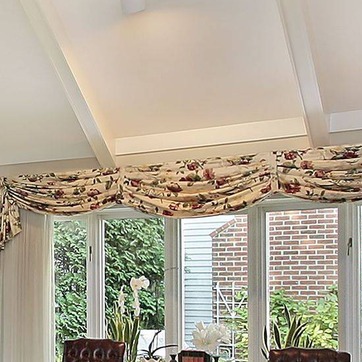
Material: fabric